The Peel Players

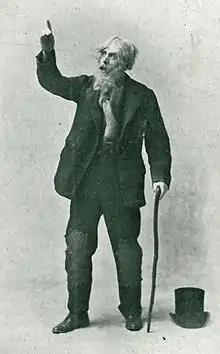
W. B. Meyrick as 'Chalse' in the 1913 production of "Illiam Kodhere's Will"

The Peel Players were an amateur theatre group from the Isle of Man in operation during the 1910s and specialising in Anglo-Manx dialect productions.